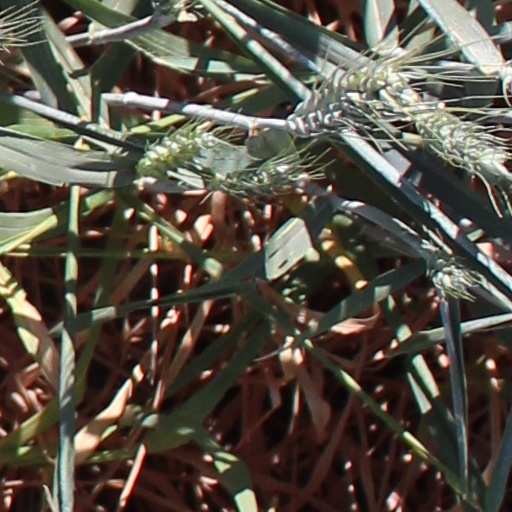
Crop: wheat